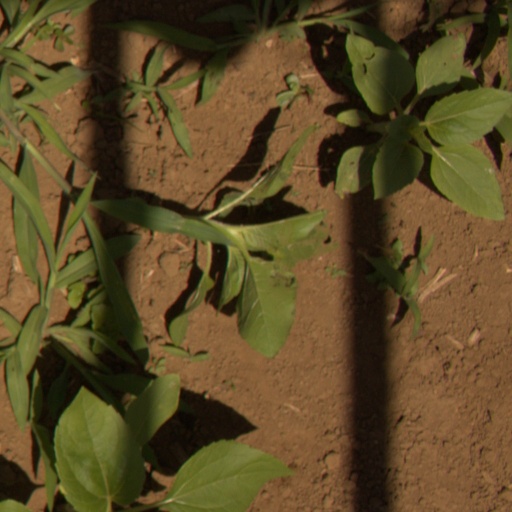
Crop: Jerusalem artichoke